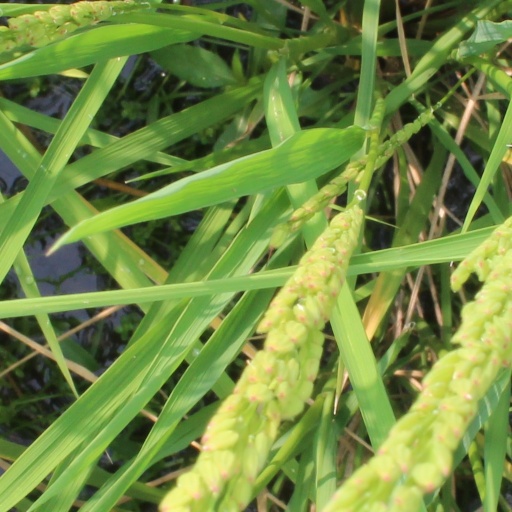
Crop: rice